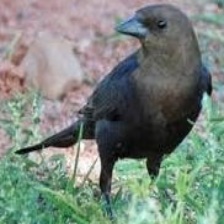
Species: BROWN HEADED COWBIRD
Scientific name: MOLOTHRUS ATER